Veyshnoria

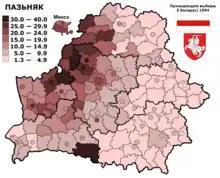
Paznyak's electoral map

In a post on Facebook, noticed a similarity between Veyshnoria and the region of Belarus where a large percentage of voters supported Zianon Pazniak in the first round of the 1994 presidential election. Journalist Leonid Bershidsky further pointed out that this territory has a high proportion of Catholic population and a high share of Belarusian-language speakers in the bilingual Russian-Belarusian state with the dominant Russian Orthodox Church. In Bershidsky's view these observations may be how the Zapad 2017 scenario was intended to be seen: Veyshnoria seeks destabilisation of Belarus the same way, in the eyes of the Russian establishment, it happened in Ukraine (by pro-Western national forces, allegedly fomented by "the West").